Thelma Gunawardena

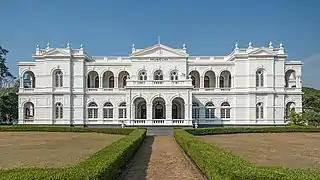
National Museum of Colombo

In 1982 Gunawardena became the Director of National Museums and Director of the National Museum of Colombo. She served as Director of the National Museum of Colombo from 1982 through 1994. She contributed to the establishment of the Colombo Dutch Museum, the National Museum of Galle, the National Museum of Natural History, Colombo, and the National Maritime Museum in Galle.